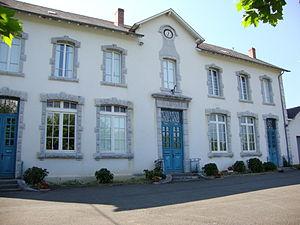
Lacarry est une ancienne commune française du département des Pyrénées-Atlantiques. En 1831, la commune fusionne avec Arhan et Charritte-de-Haut pour former la nouvelle commune de Lacarry-Arhan-Charritte-de-Haut.
Lacarry-Arhan-Charritte-de-Haut est une commune française, située dans le département des Pyrénées-Atlantiques en région Nouvelle-Aquitaine.